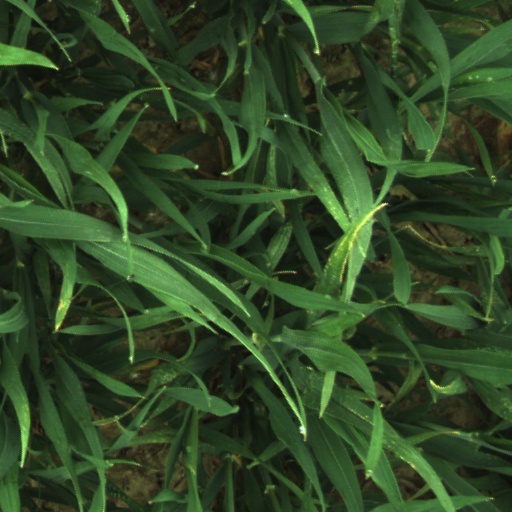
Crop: wheat